Long Range Reconnaissance Imager

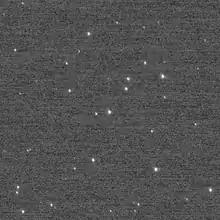
This LORRI image, taken on December 5, 2017, broke the record for an image taken at the greatest distance from Earth, surpassing "Pale Blue Dot" taken on February 14, 1990, by "Voyager 1".

A large stack of images of Arrokoth from August to December 2018 was used to confirm a closer flyby, rather than more distant by ruling out moons and rings systems to a certain level of detection.